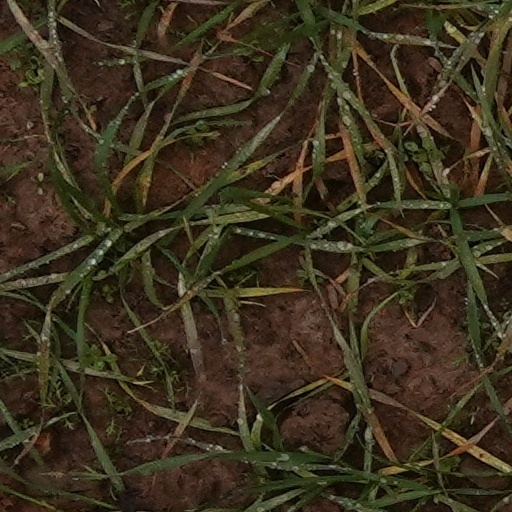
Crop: wheat